Princess Alice of the United Kingdom

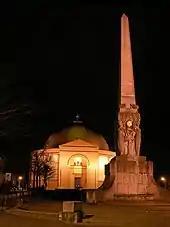

Alice's matrimonial plans were begun in 1860 by her mother. Queen Victoria had expressed her wish that her children should marry for love, but this did not mean that her choice of suitors would necessarily be extended to anybody outside the royal houses of Europe. Raising a British subject to royalty, however high their rank, was politically objectionable, and also wasted any opportunity for a useful foreign alliance. The Queen instructed her daughter Victoria, recently married to Prince Frederick William of Prussia, to produce a list of eligible princes in Europe. Her search produced only two suitable candidates: the Prince of Orange; and Prince Albert of Prussia, cousin to Victoria's husband Frederick William. The Prince of Orange was soon discounted. He journeyed to Windsor Castle so that Queen Victoria could look him over in person, but he proved unpalatable to Alice. The prince too showed little interest in Alice, despite strong pressure from his pro-British mother, Queen Sophie of the Netherlands. Prince Albert, too, was spurned, with Prince Frederick William remarking that his cousin would not do for "one who deserves the very best".